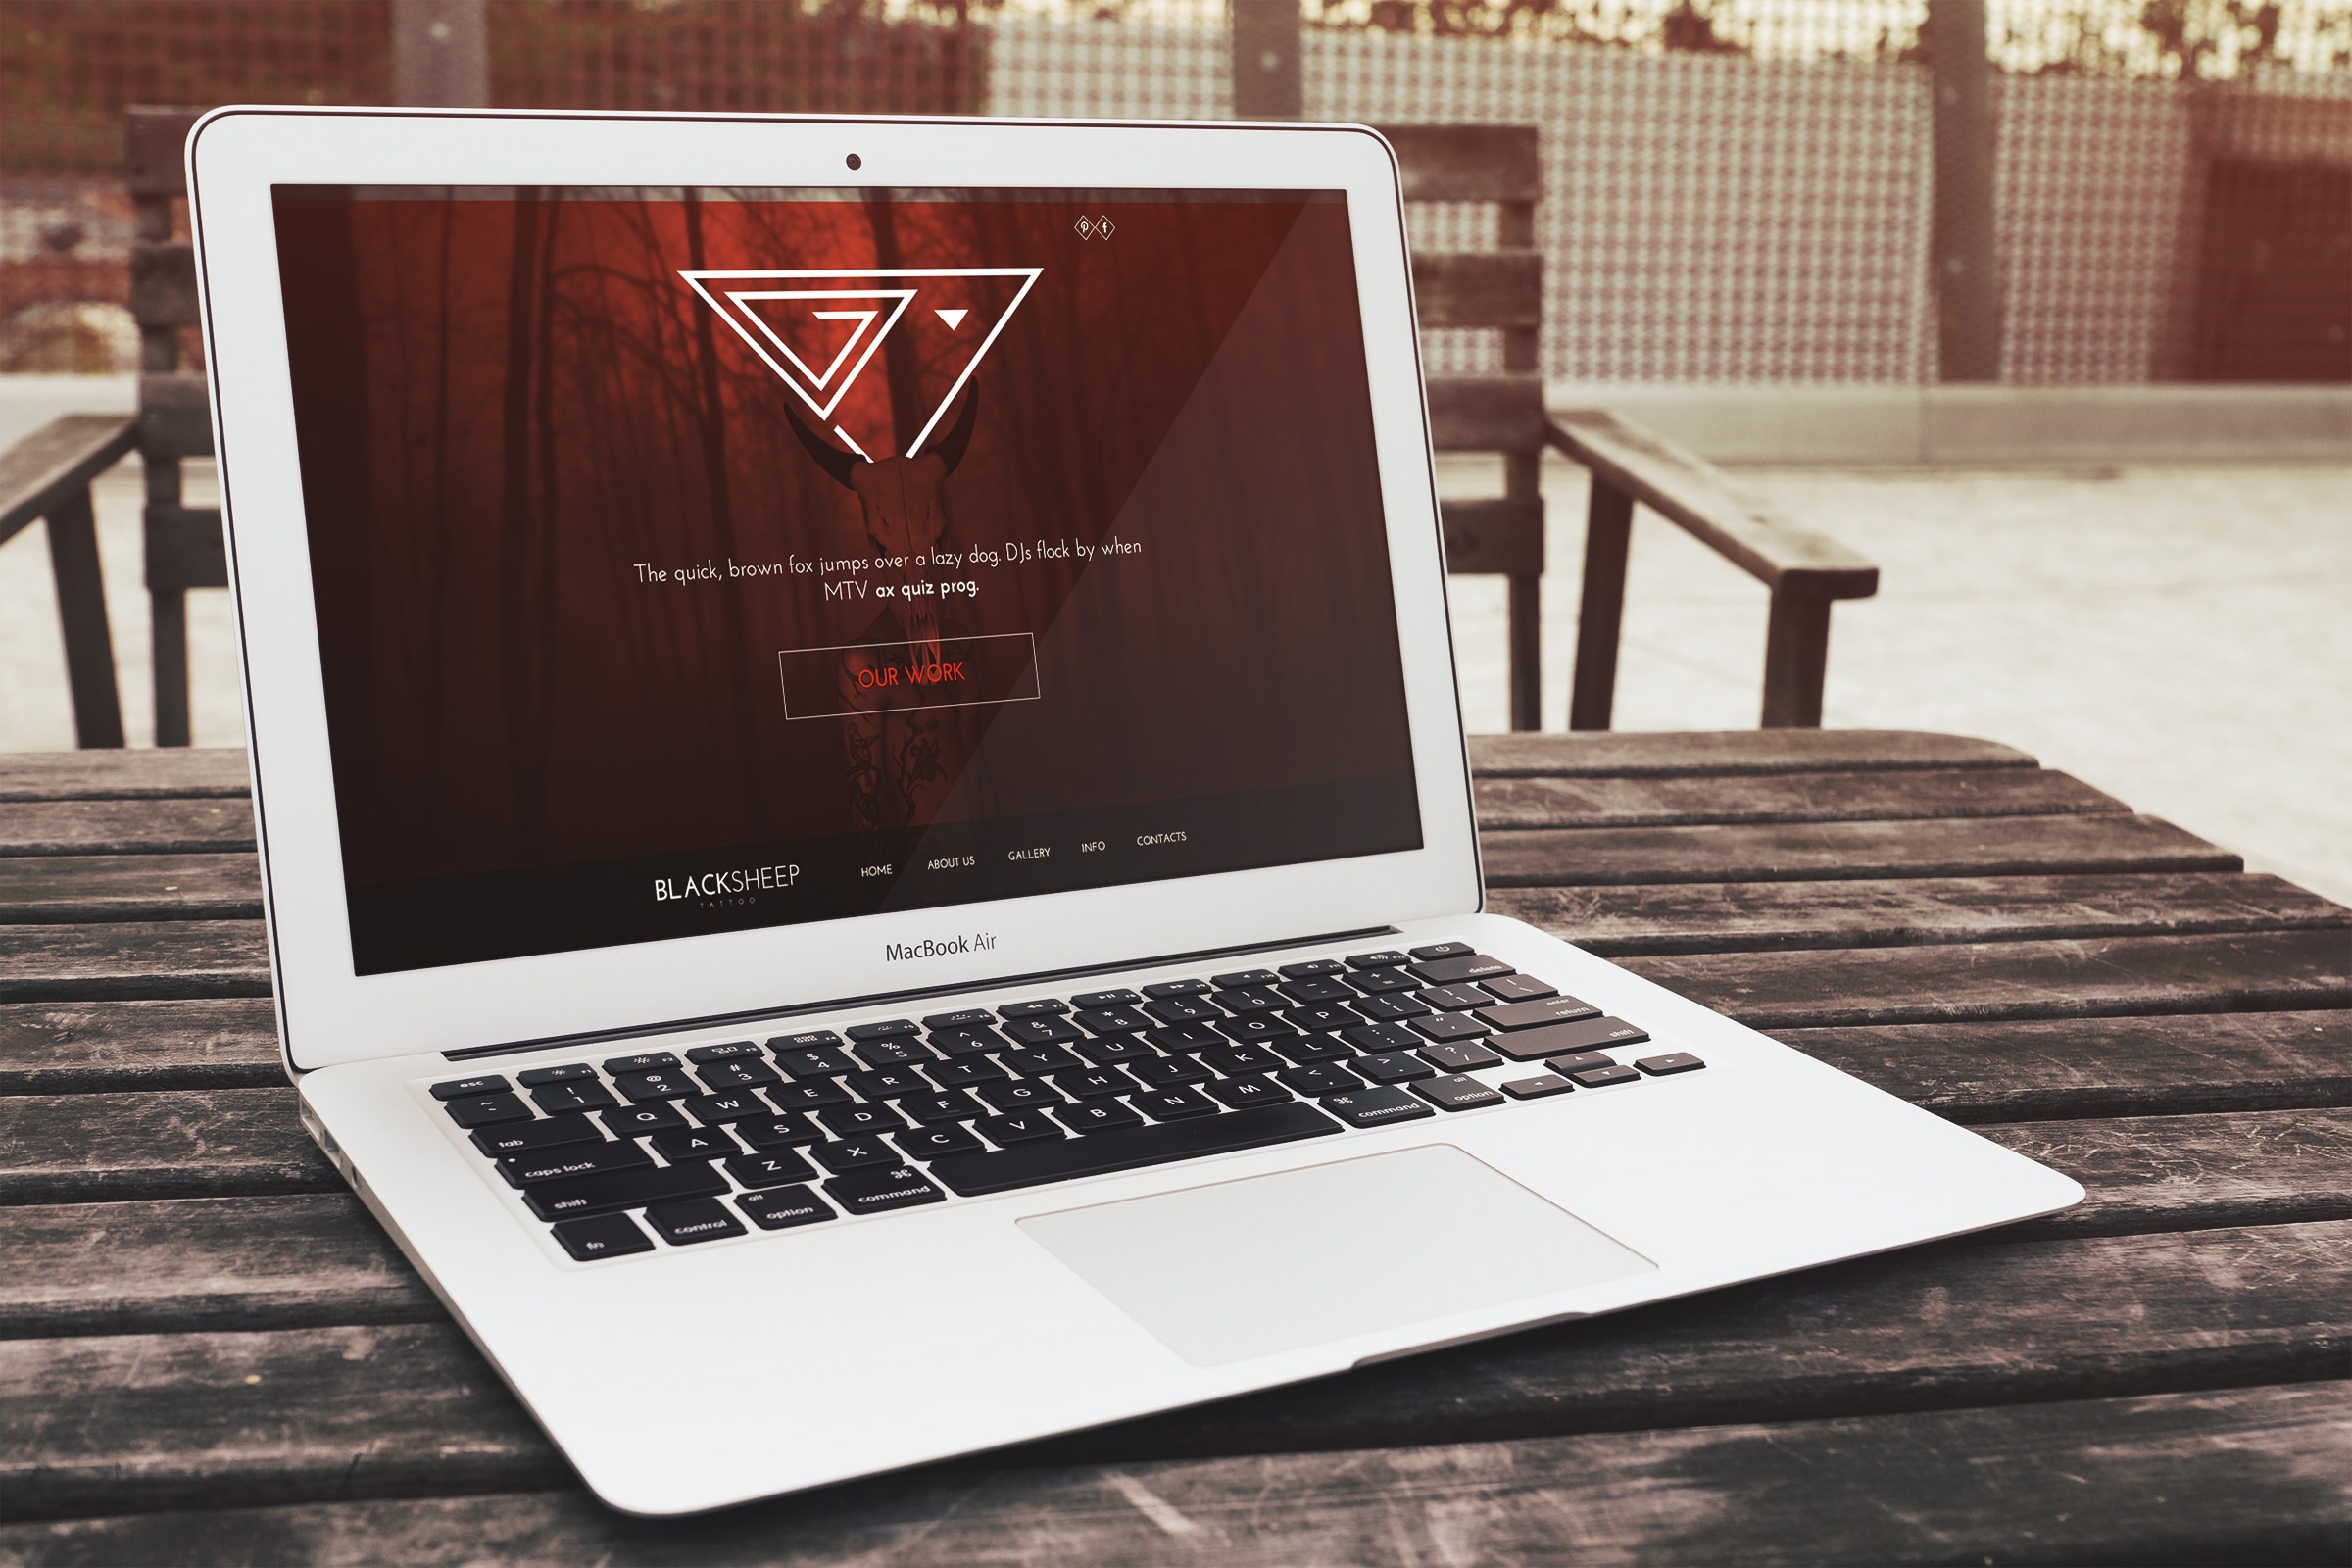
laptop, technology, brand, multimedia, personal computer, electronic device, computer hardware